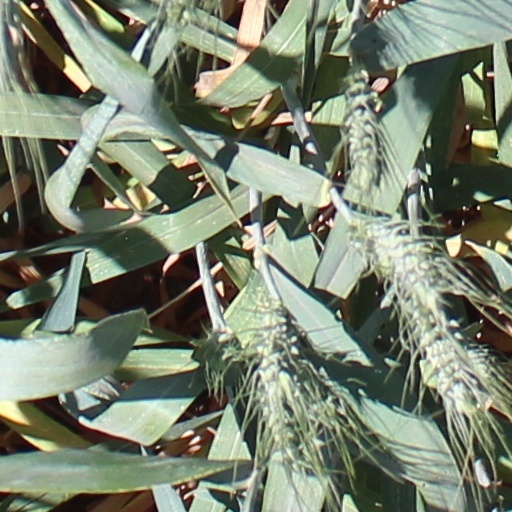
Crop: wheat